Aircraft in fiction

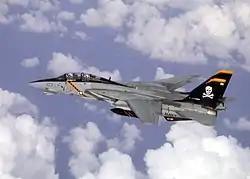
Real military aircraft, such as this Grumman F-14 Tomcat, frequently appear in works of fiction.

Various real-world aircraft have long made significant appearances in fictional works, including books, films, toys, TV programs, video games, and other media.